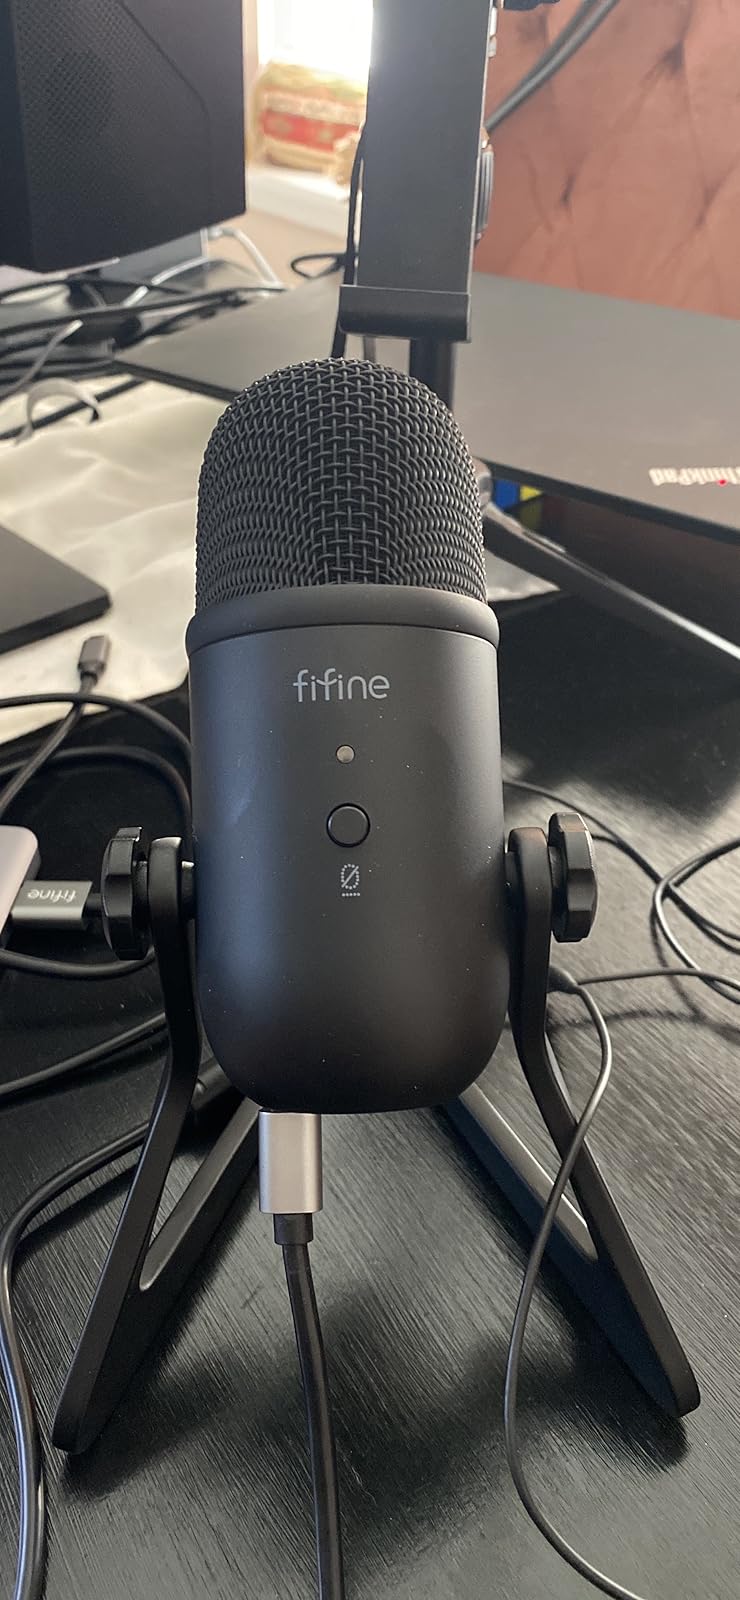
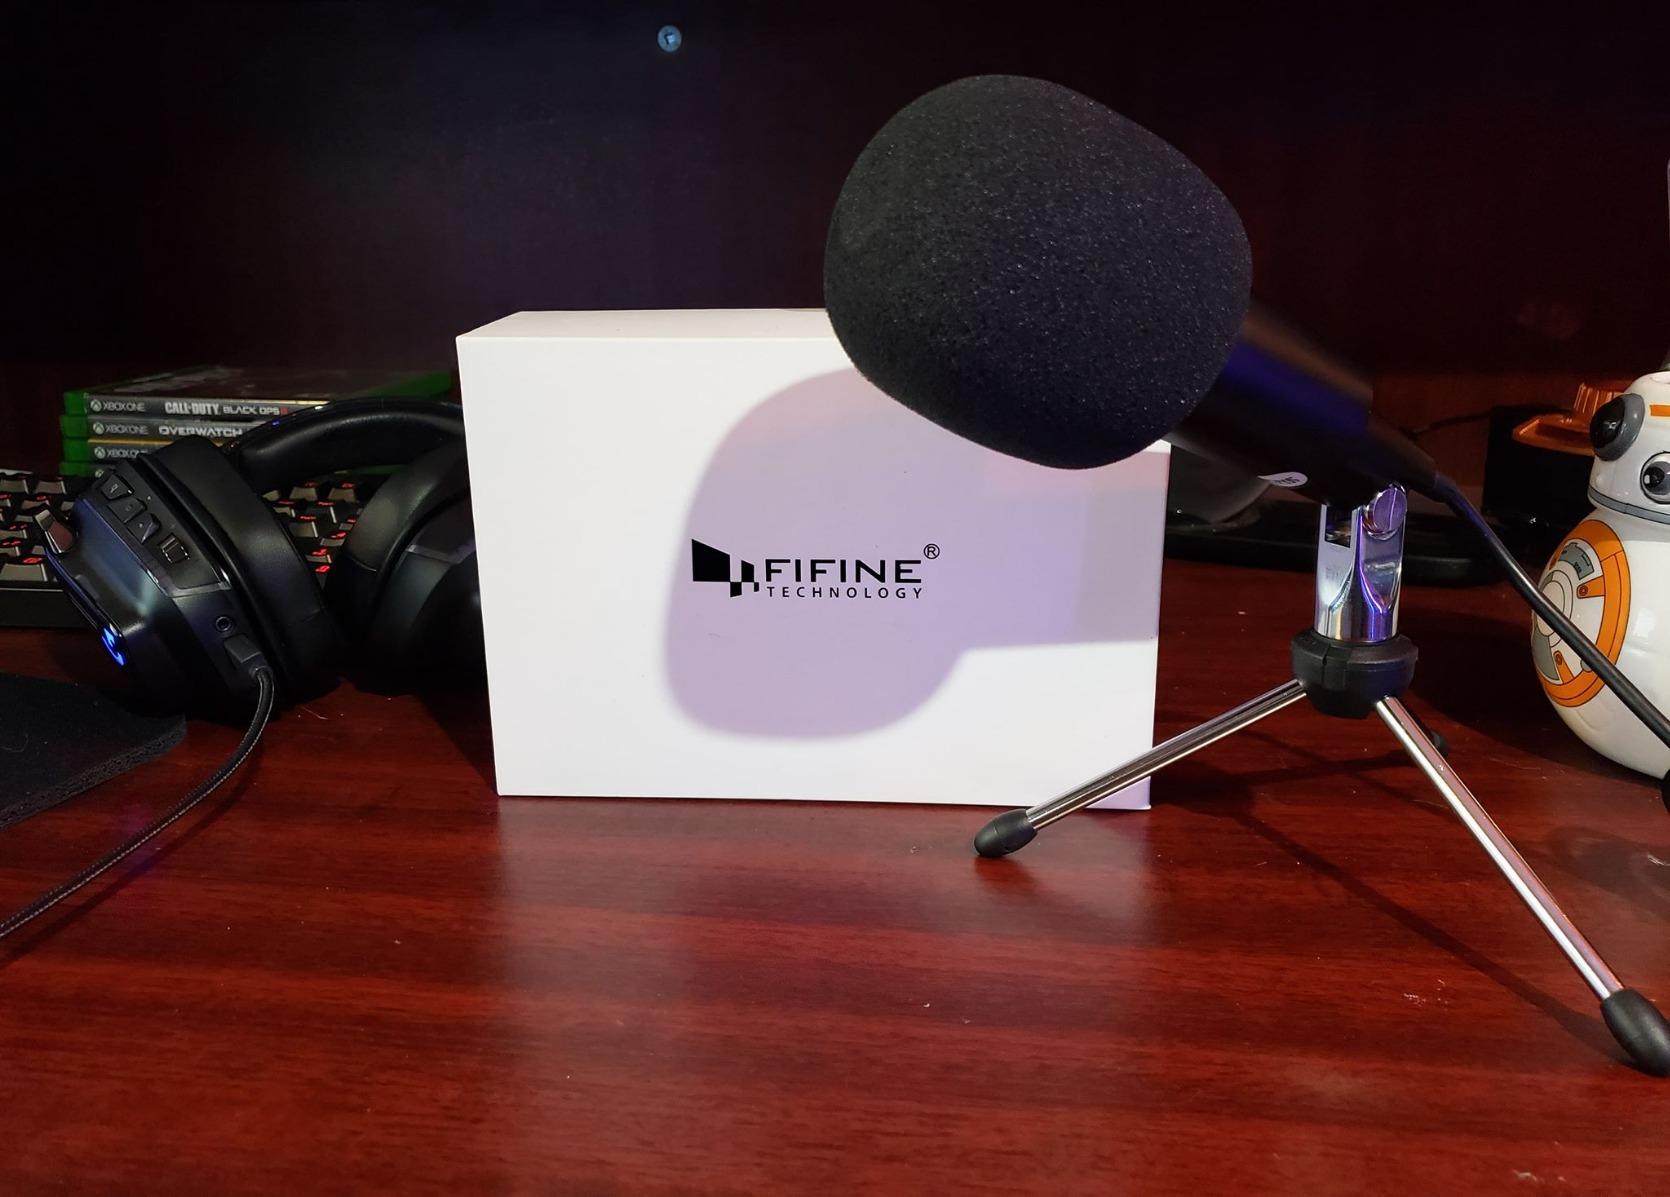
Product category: microphone
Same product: no